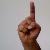
The image shows a hand gesture representing the letter 'D' in Indian Sign Language.